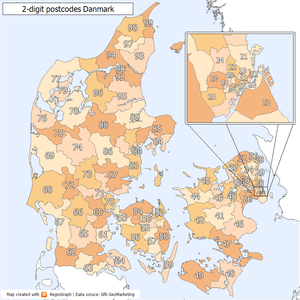
Postnumre i Danmark
Kort over danske 2-cifrede postnumre, dog er hverken Bornholm eller Grønland medtaget på kortet.
Liste over postnumre i Danmark. Wikipedia har også en liste over Grønlandske postnumre og Færøske postnumre.